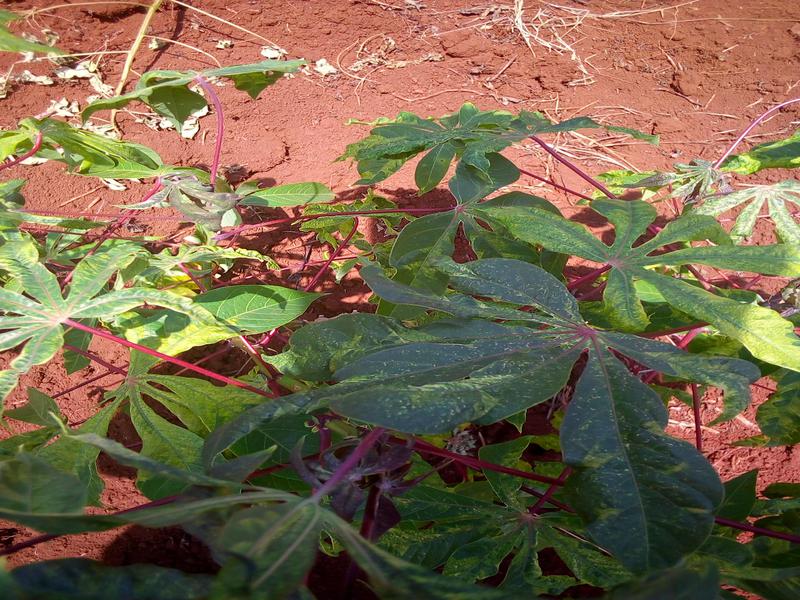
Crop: cassava
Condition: green_mottle